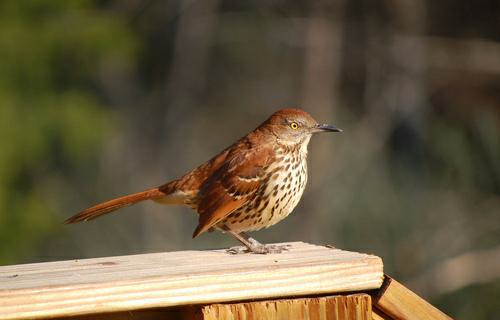
A photo of a brown thrasher